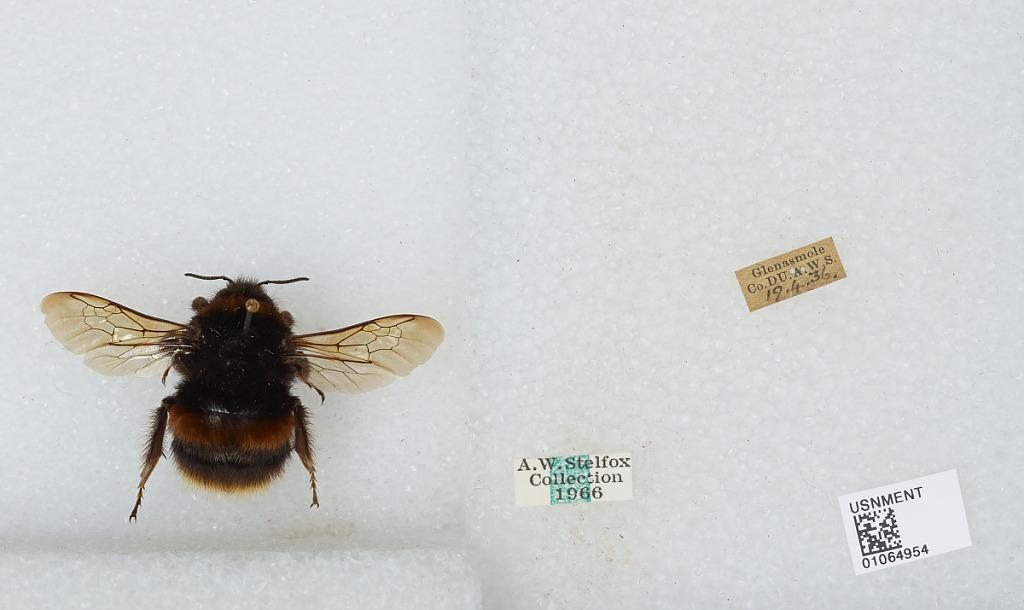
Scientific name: Bombus sp.
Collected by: A. Stelfox
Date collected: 1936-4-19
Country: Ireland
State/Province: Dublin
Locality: Glenasmole
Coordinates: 53.2417, -6.3561